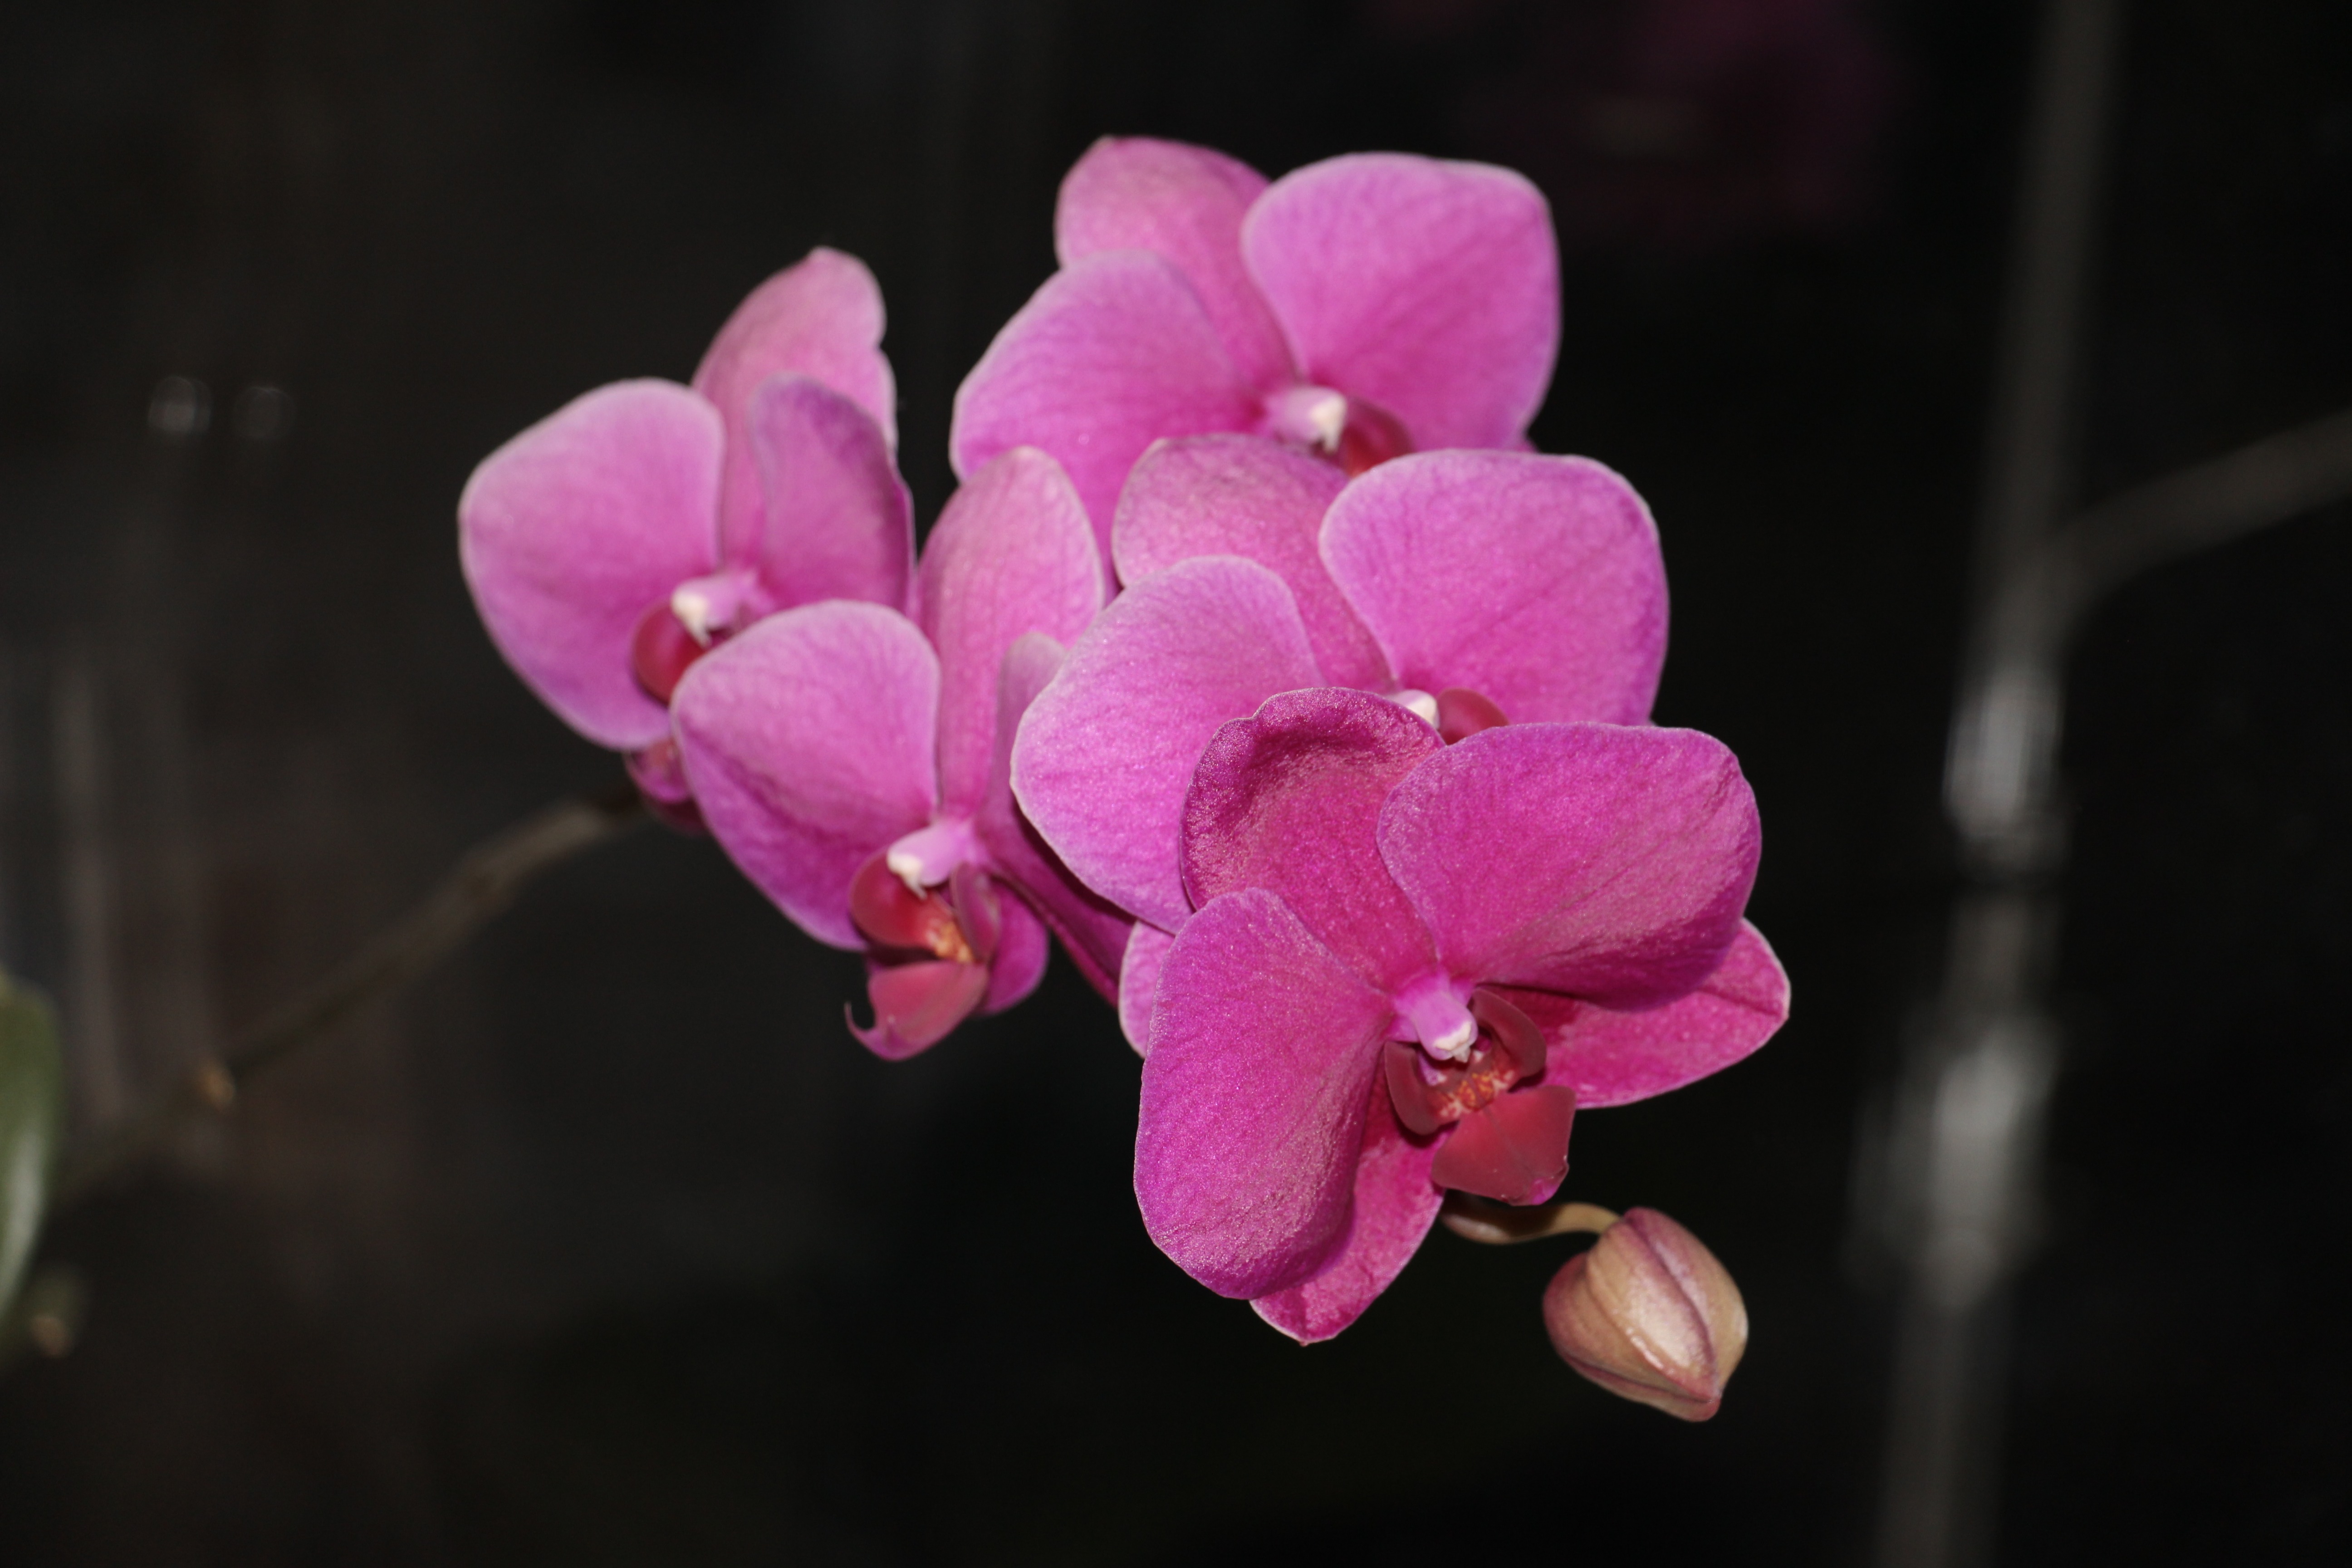
nature, branch, blossom, plant, photography, sweet, leaf, flower, purple, petal, bloom, spring, botany, garden, pink, flora, orchid, flowers, close up, beautiful, bud, macro photography, flowering plant, land plant, moth orchid